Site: brandenburg
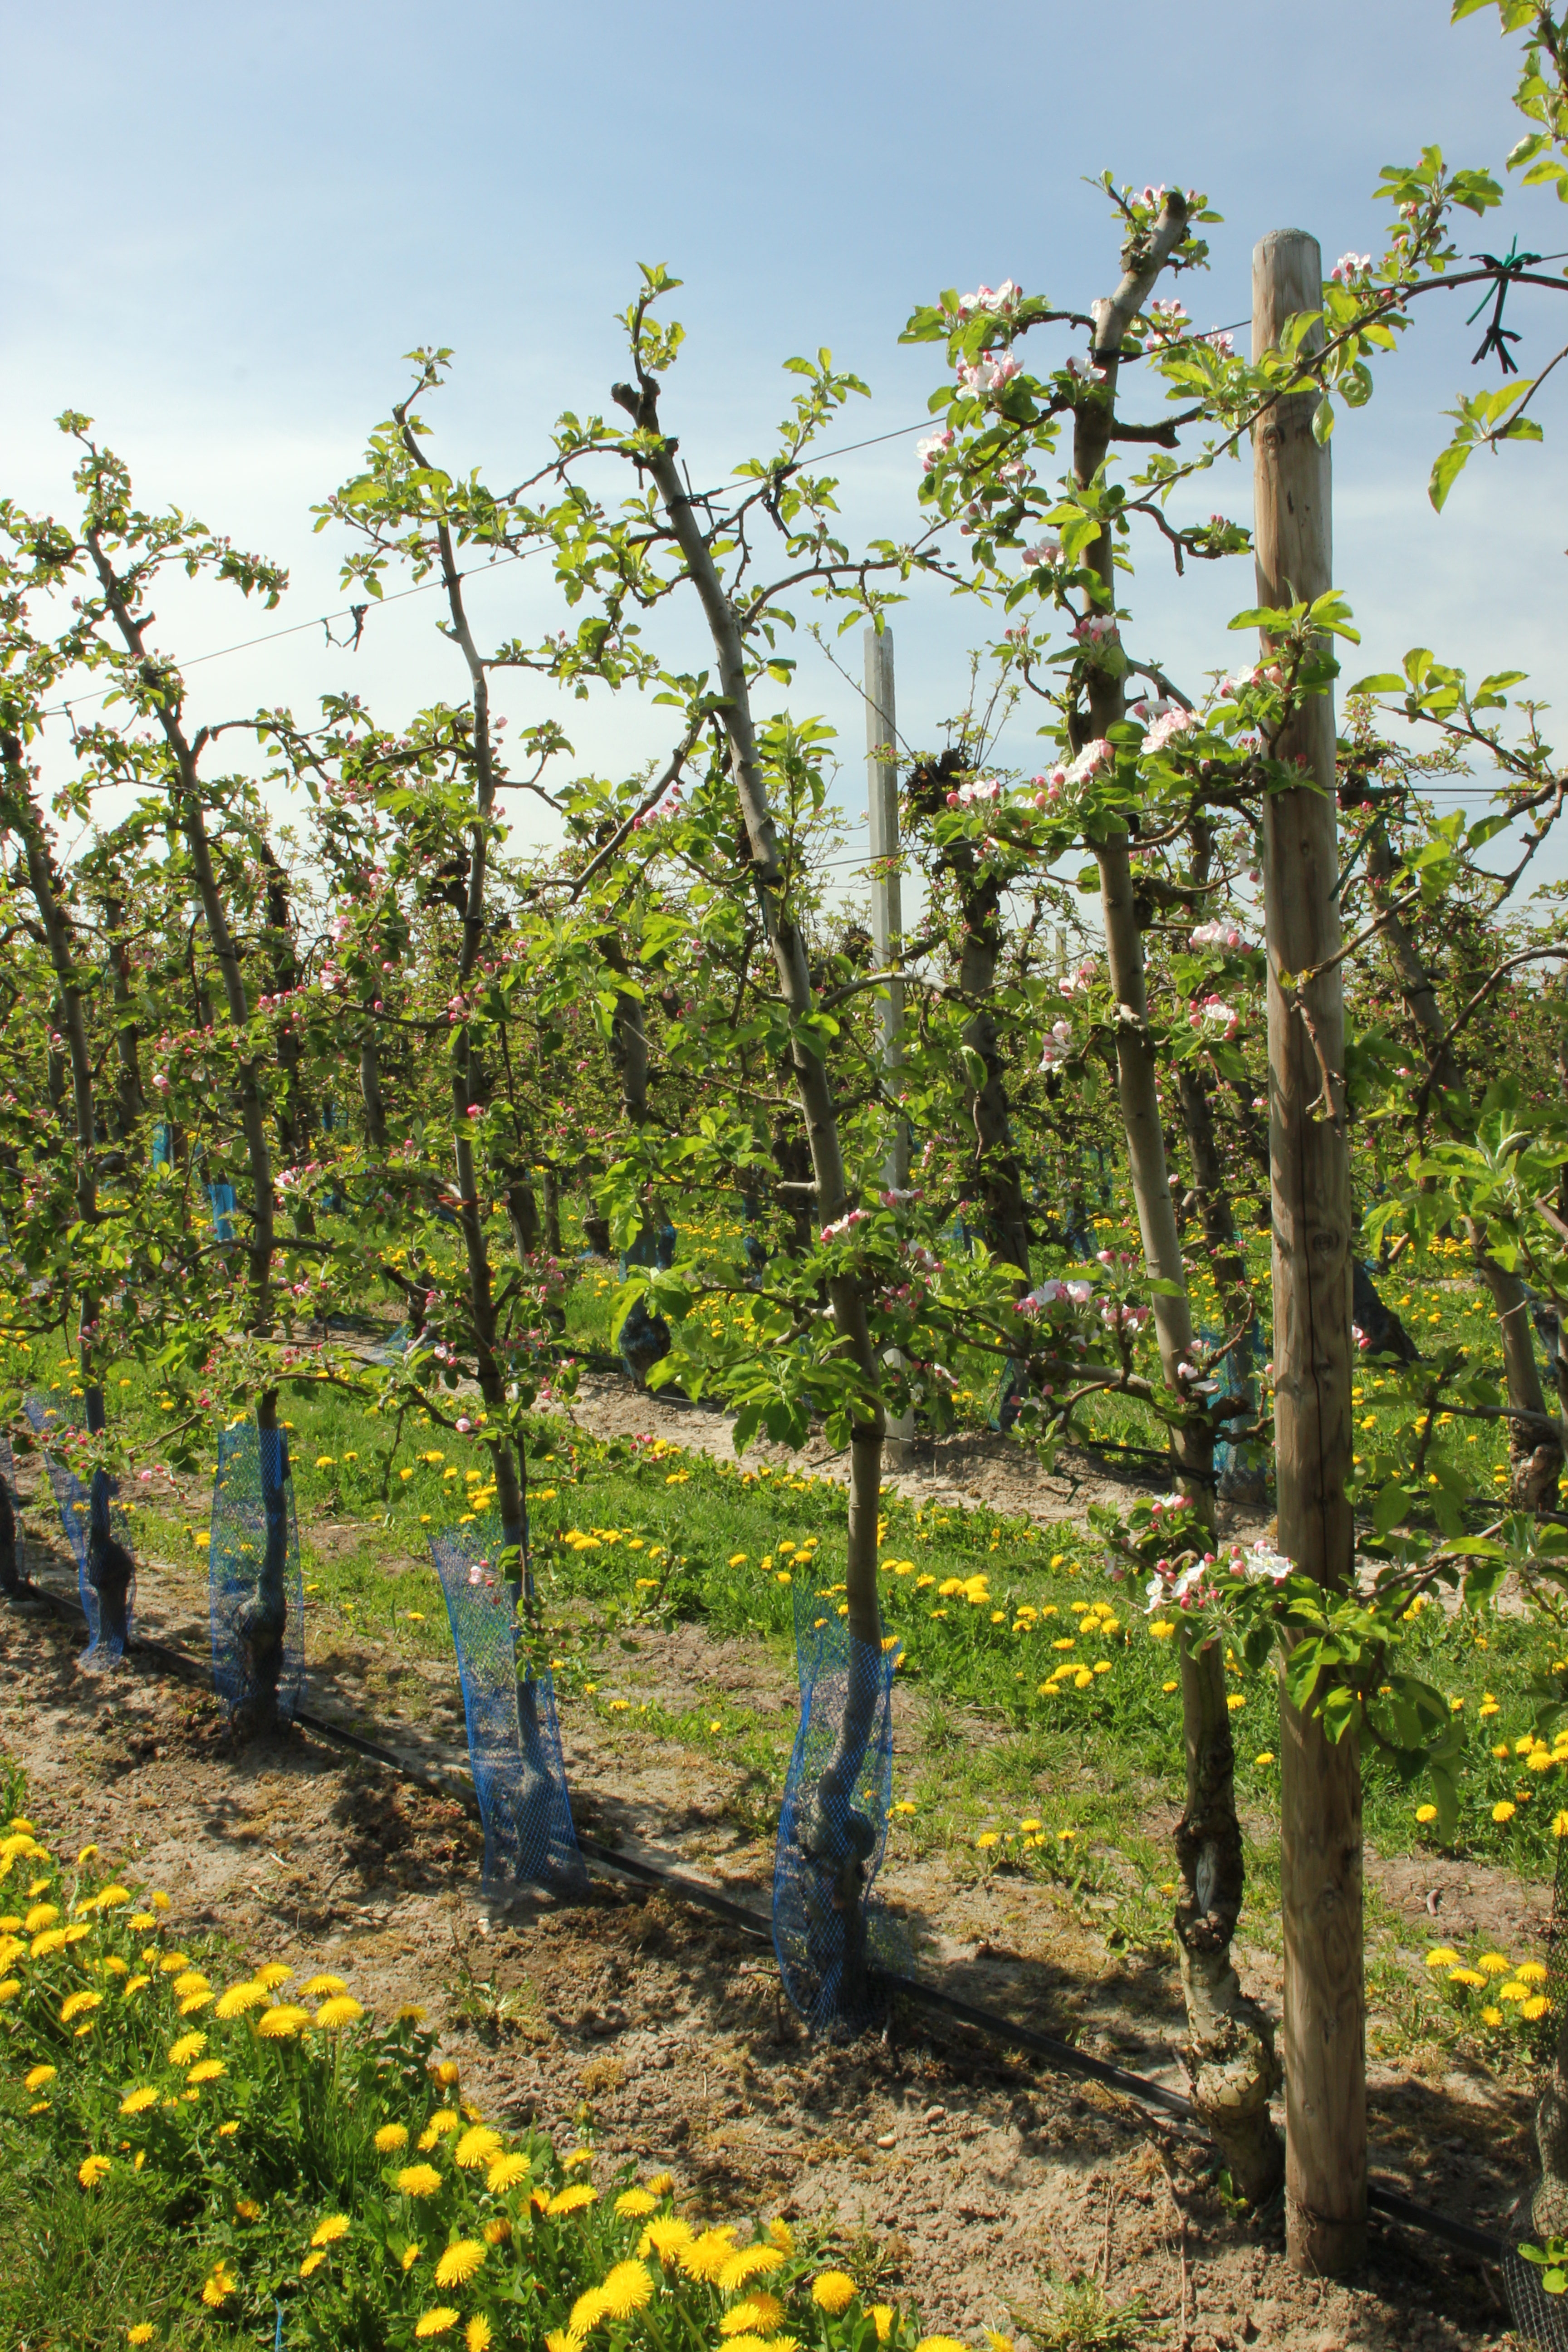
Growth stage (BBCH 57): Inflorescence emergence